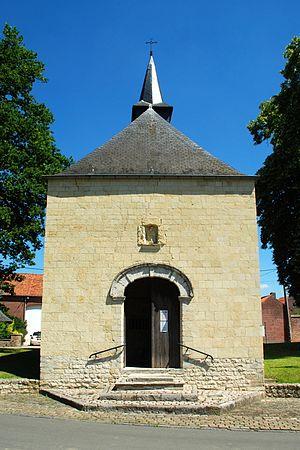
Belgique - Brabant wallon - Hélécine - Linsmeau - Chapelle Notre-Dame de la Colombe
La chapelle Notre-Dame de la Colombe est un édifice religieux catholique de style classique édifié en tuffeau et situé à Linsmeau, village de la commune belge d'Hélécine en Brabant wallon. Une première chapelle du XIIIe siècle est rebâtie au début du XVIIIe: elle porte le millésime 1723.